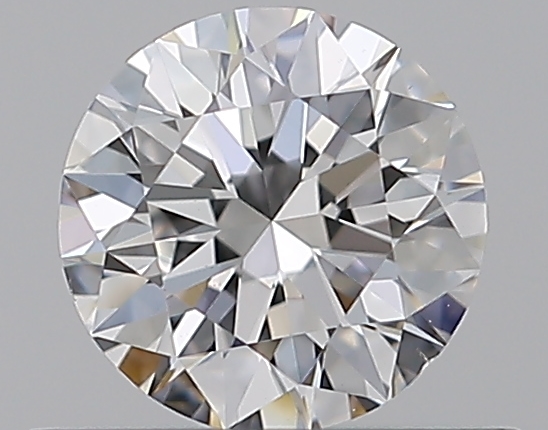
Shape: round
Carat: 0.5
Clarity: VS1
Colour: E
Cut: EX
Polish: EX
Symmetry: EX
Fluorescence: N
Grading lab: GIA
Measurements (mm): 5.08 x 5.11 x 3.14